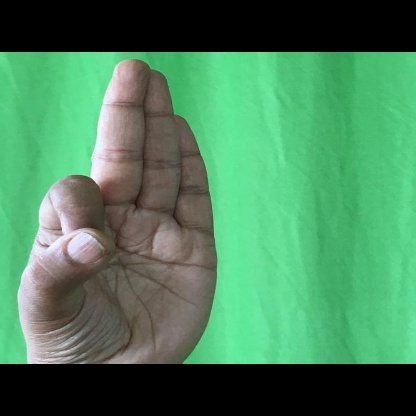
Mudra: Aralam